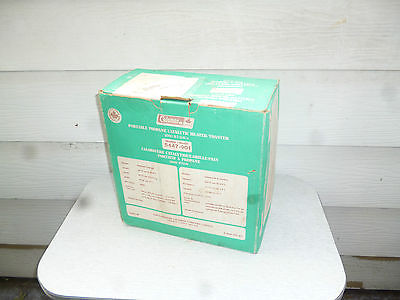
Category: toaster